Earl of Sutherland

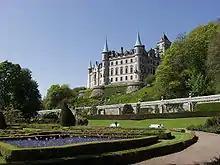
Dunrobin Castle has similar architecture and partly exposed semi-green foundations as some medieval French castles such as Josselin Castle but is of the pan-19th century Scottish Baronial architecture with a formal French garden and is the seat of the Earls or Countesses of Sutherland – a title which passes to eldest female heirs on lack of male heirs.

Although the original line of earls had the surname "de Moravia" in the direct male line, historian Sir Robert Gordon, 1st Baronet, who was a younger son of Alexander Gordon, 12th Earl of Sutherland, states in his book "A Genealogical History of the Earldom of Sutherland" that the original line in fact used the surname "Sutherland". According to modern historians of the Cambridge University Press, from Robert, 6th Earl onwards they used the surname Sutherland.